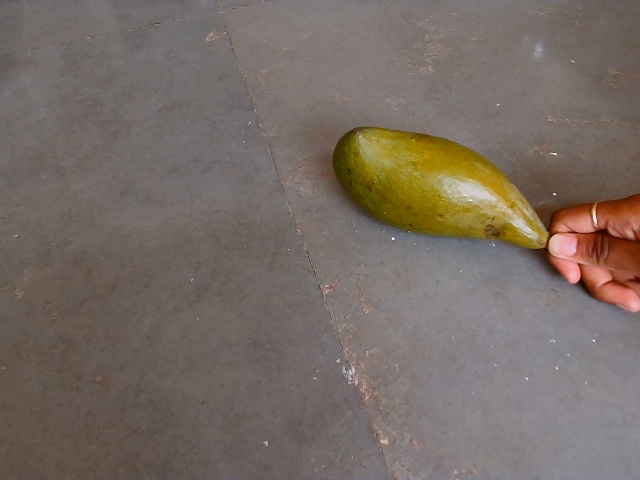
Label: Raw_Mango